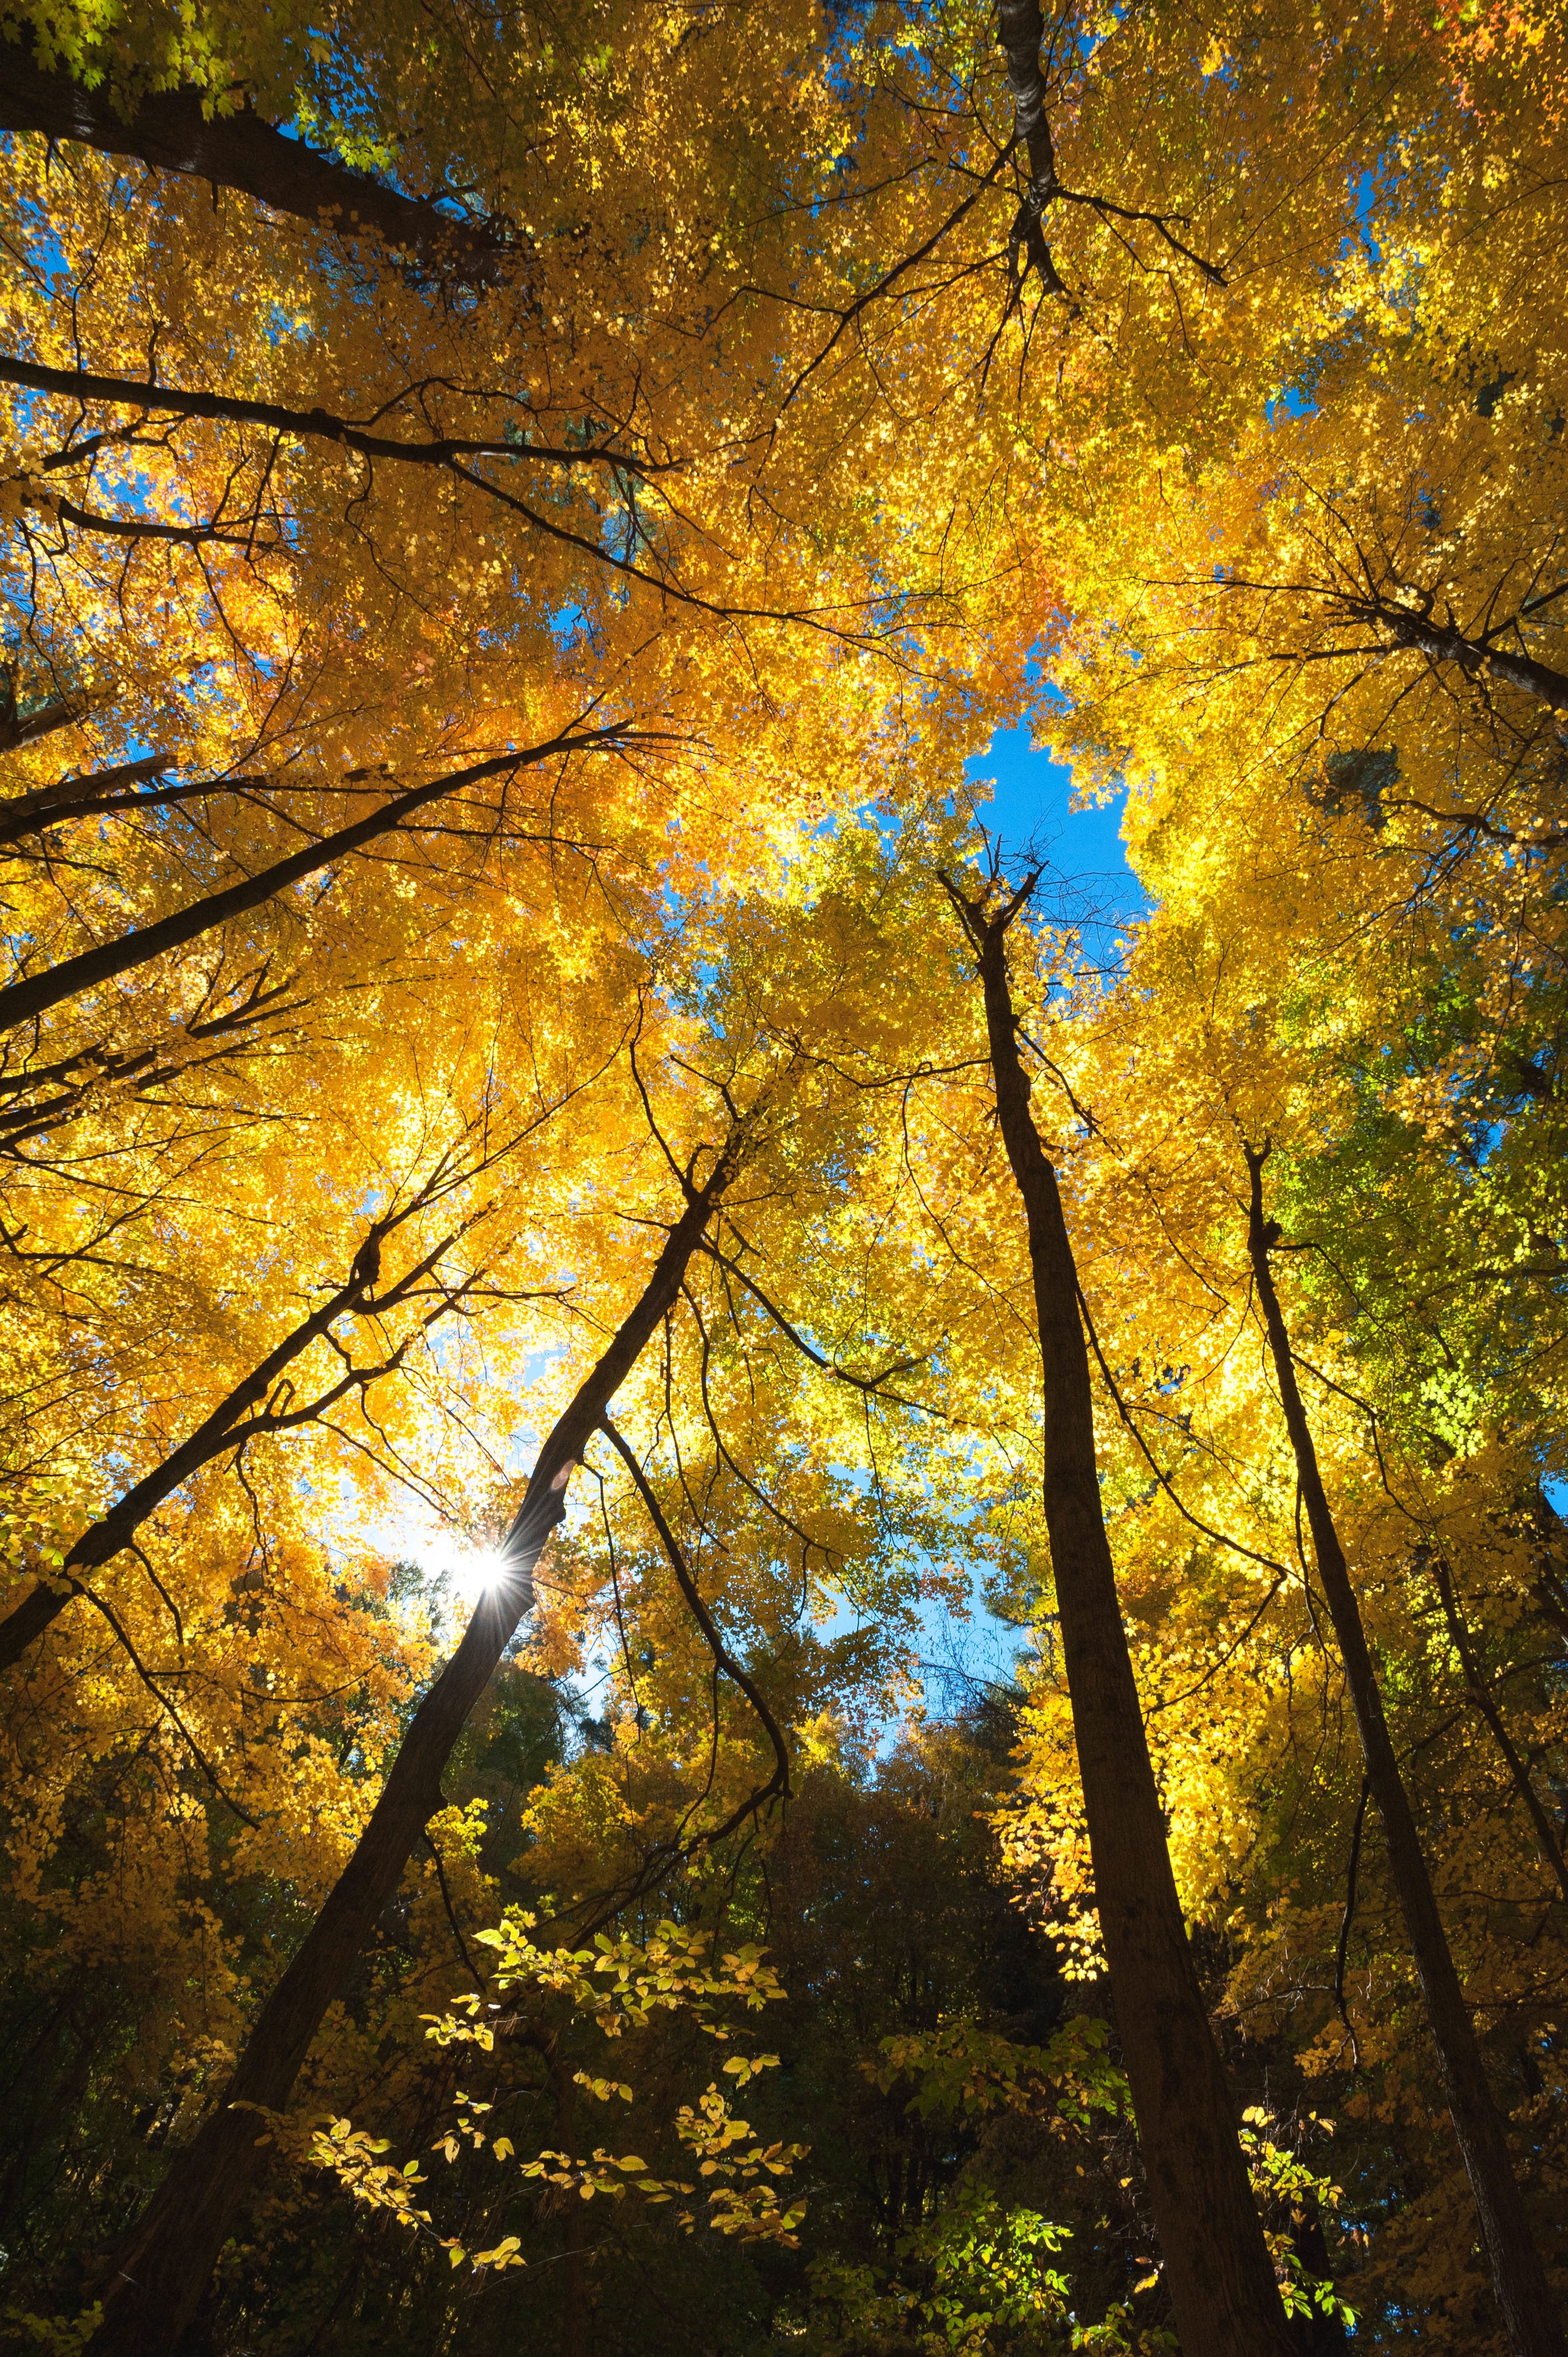
tree, nature, forest, branch, plant, sunlight, leaf, flower, reflection, autumn, season, deciduous, woodland, habitat, woody plant